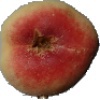
Label: Peach Flat 1